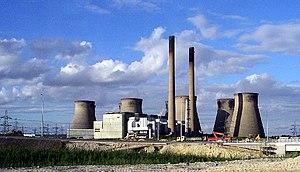
Ferrybridge est un village du Yorkshire de l'Ouest, en Angleterre. Administrativement, il dépend de la Cité de Wakefield.